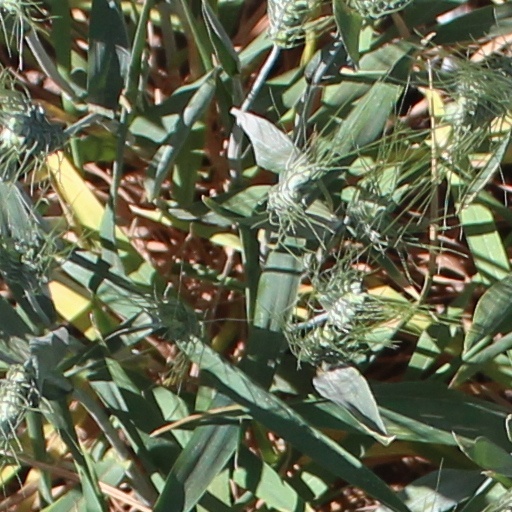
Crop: wheat